Cinnamon basil

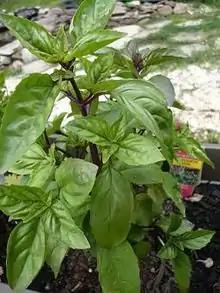
Young cinnamon basil in late spring

Cinnamon basil is a type of basil ("Ocimum basilicum"). The term "cinnamon basil" can refer to a number of different varieties of basil, including as a synonym for Thai basil ("O. basilicum" var. "thyrsiflora"), as a particular cultivar of Thai basil, and as a separate cultivar in its own right (i.e., "O. basilicum" 'Cinnamon'). This article discusses the latter type.